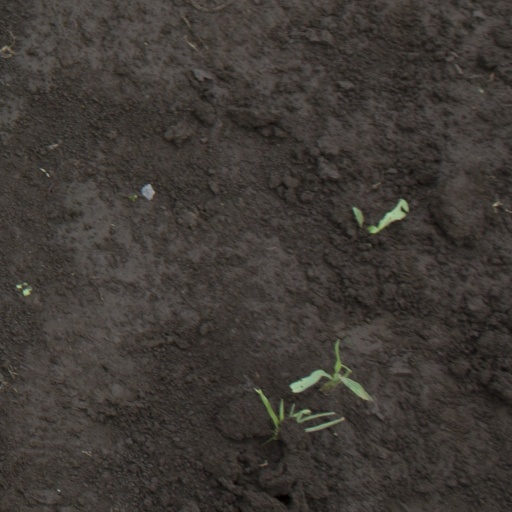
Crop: soybean